Undertone series

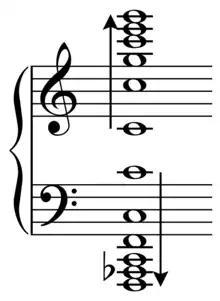
The inversional symmetry of the two series is visible in notation

Subharmonic frequencies are frequencies below the fundamental frequency of an oscillator in a ratio of 1/, with a positive integer. For example, if the fundamental frequency of an oscillator is 440 Hz, sub-harmonics include 220 Hz, ~146.6 Hz and 110 Hz. Thus, they are a mirror image of the harmonic series, the overtone series.